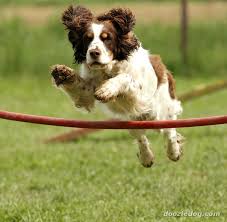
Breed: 202-n000023-Welsh_springer_spaniel